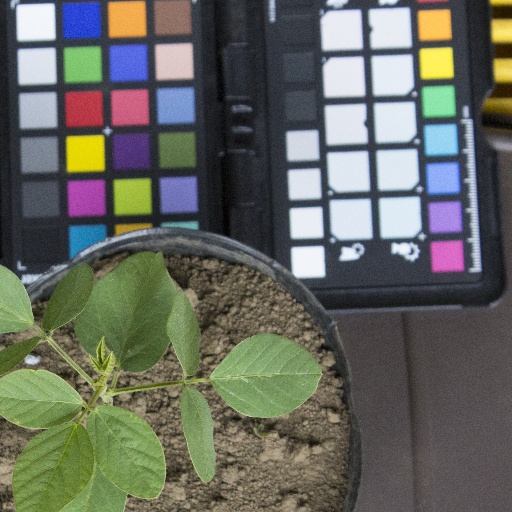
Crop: soybean